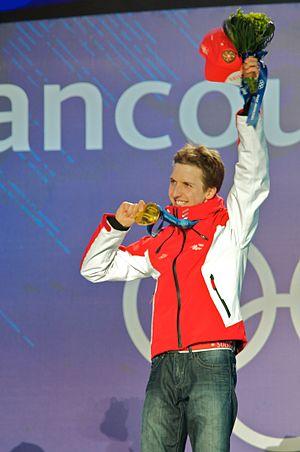
Cet article contient des informations sur la participation et les résultats de la Suisse aux Jeux olympiques d'hiver de 2010 à Vancouver au Canada.
Les Jeux olympiques d'hiver de 2010, officiellement connus comme les XXIᵉˢ Jeux olympiques d'hiver, ont lieu à Vancouver au Canada du 12 au 28 février 2010. Vancouver obtient les Jeux lors de sa troisième candidature en s'imposant face aux villes de PyeongChang en Corée du Sud et Salzbourg en Autriche. C'est la troisième fois qu'une ville canadienne organise les Jeux olympiques après Montréal en été 1976 et Calgary en hiver 1988. Le Comité d'organisation des Jeux olympiques et paralympiques d'hiver de 2010 à Vancouver est chargé de l'organisation des Jeux, en partenariat avec les premières nations Lil'wat, Musqueam, Squamish et Tsleil-Waututh, hôtes de ces Jeux. Tous les sites des compétitions se situent dans la province de Colombie-Britannique, principalement à Vancouver et Whistler.